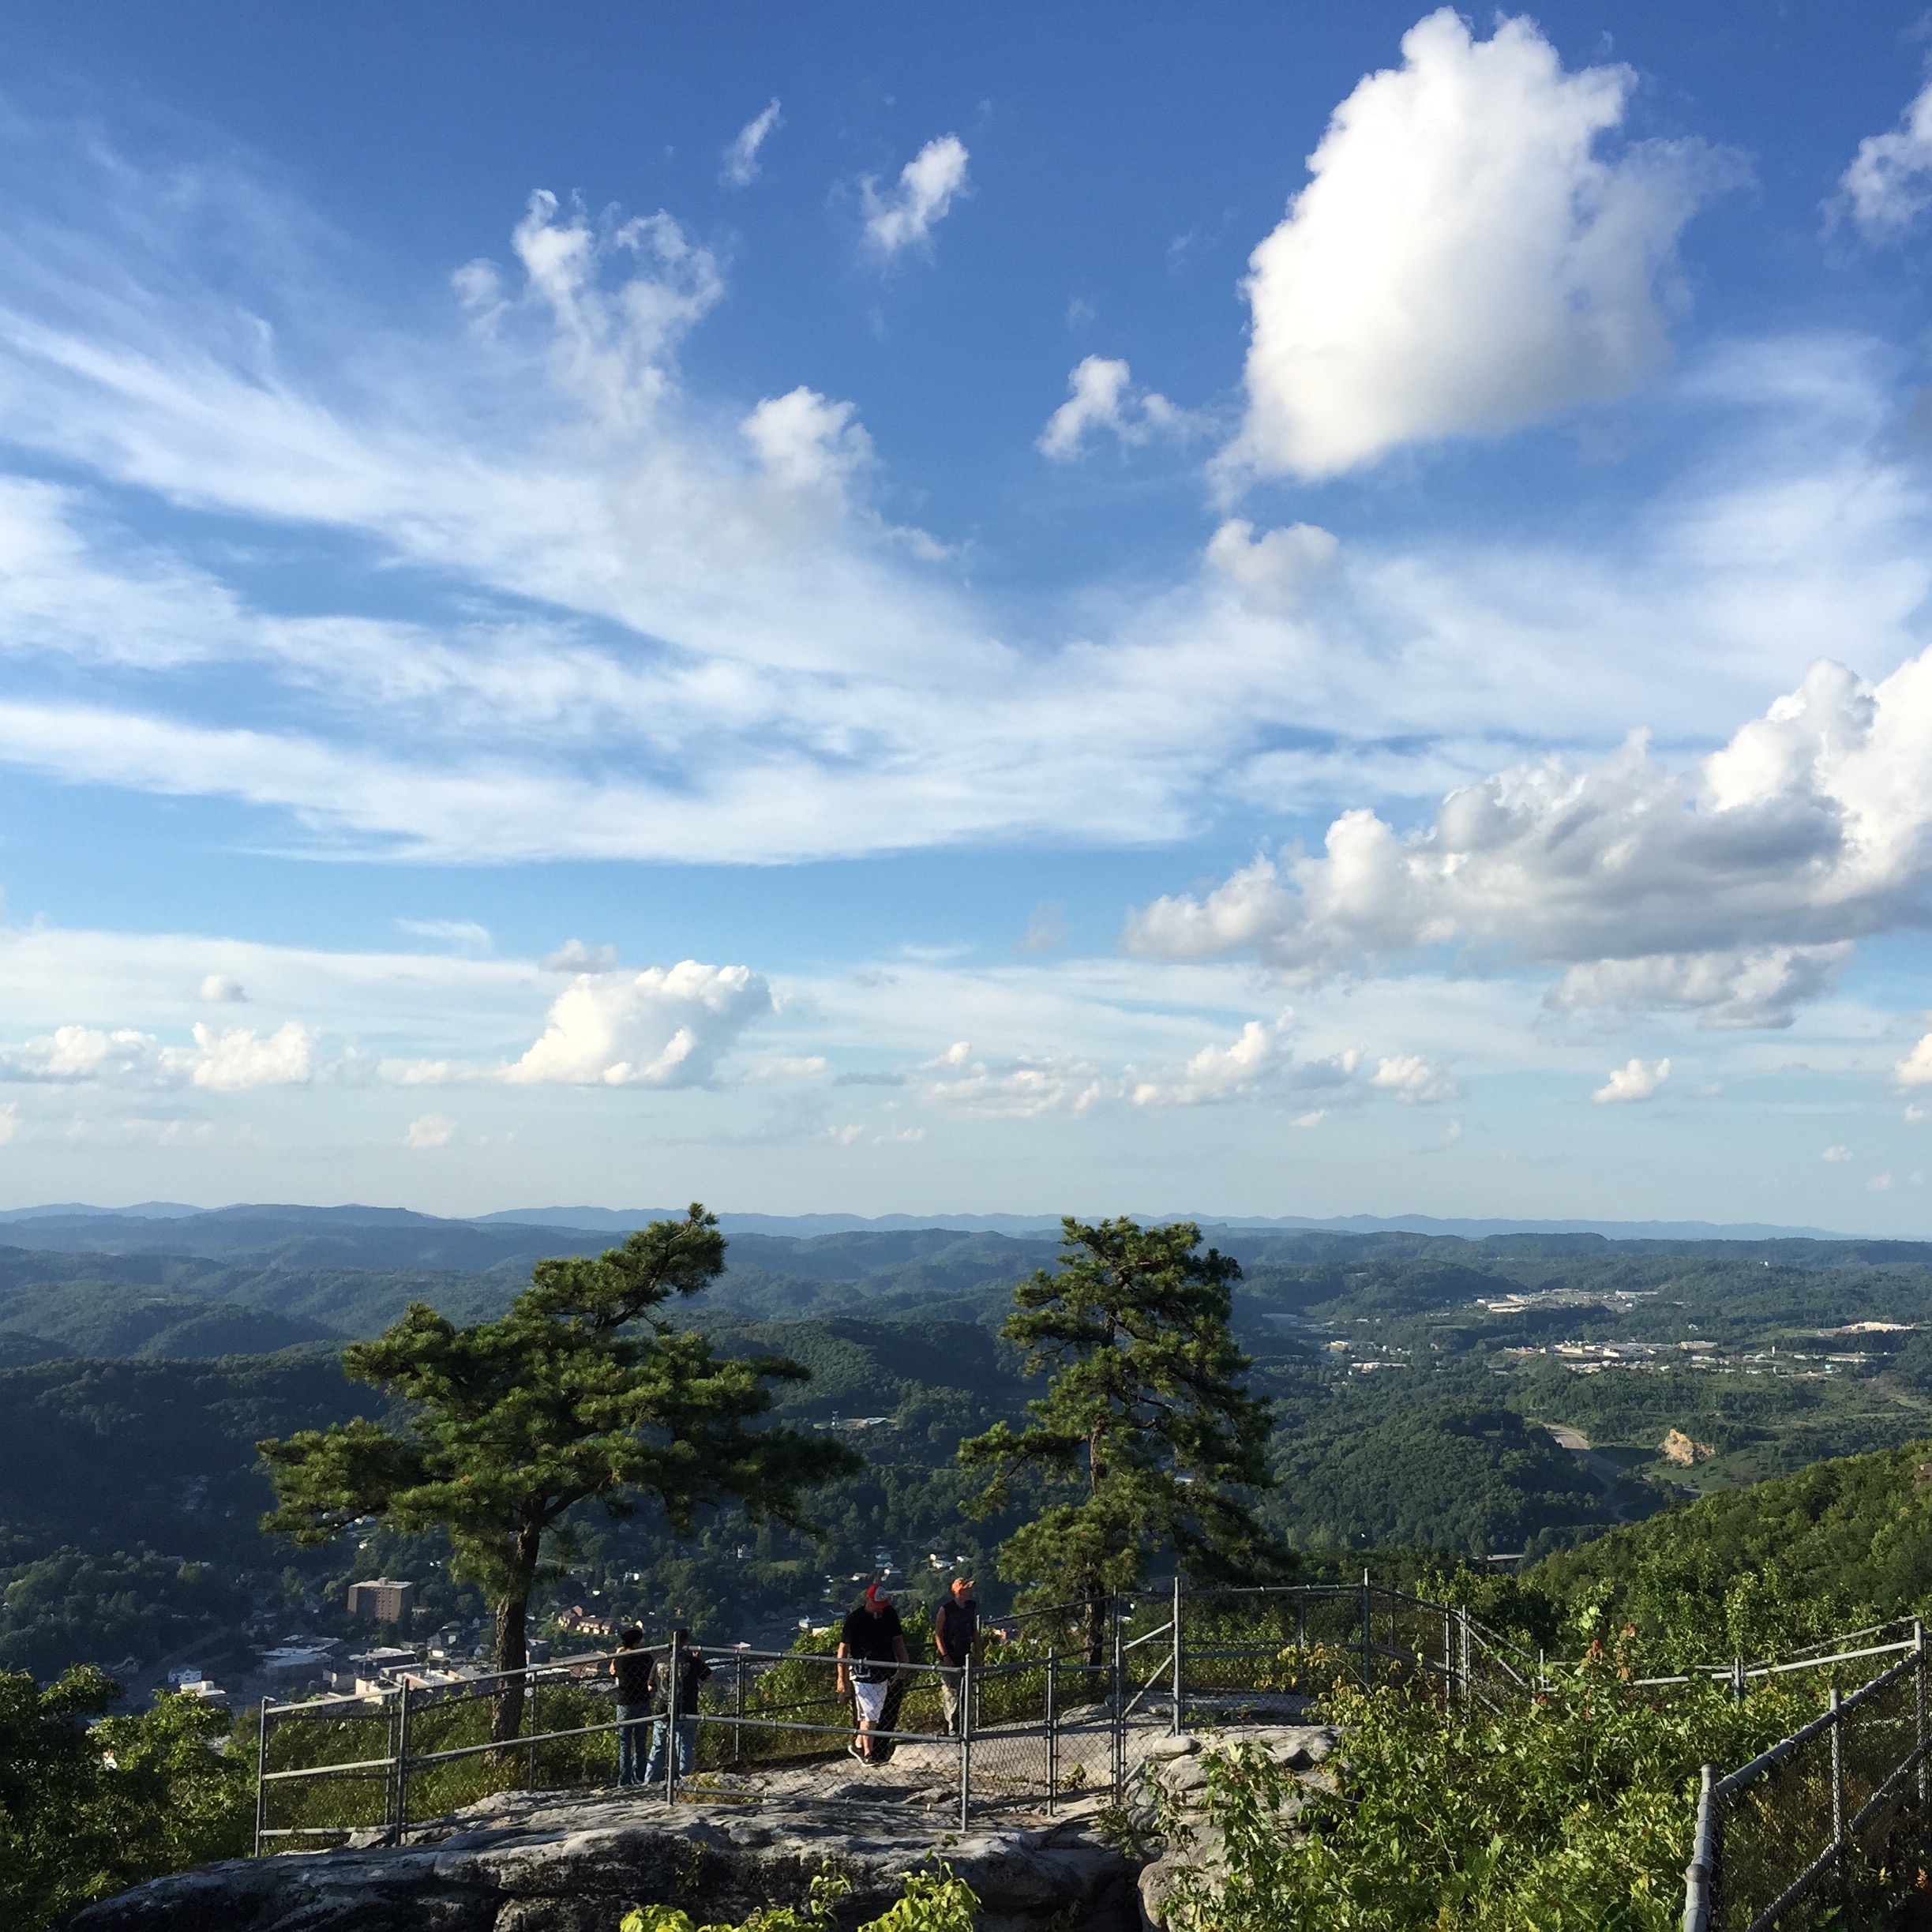
landscape, sea, tree, nature, horizon, mountain, cloud, sky, hiking, hill, valley, mountain range, environment, mountain top, season, tourists, mountains, plateau, rural area, flag rock, geographical feature, mountainous landforms